Xiangshawan

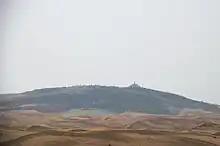
Dunes and scrubland in the Kubuqi Desert, overlooked by a Buddhist stupa.

Xiangshawan is in Ordos Prefecture's Dalad Banner, about halfway between Baotou and Ordos City, within the great northern bend of the central stretch of the Yellow River. The Grain of Sand Resort, reception area, and parking lots lie to the east at the edge of Inner Mongolia's reclaimed desert. The rest of Xiangshawan lies at the far eastern corner of the Kubuqi Desert ( "Kùbùqí Shāmò"), which forms the northern half of the Ordos Desert, which itself forms the southwestern portion of the Gobi Desert. The sand is mostly very fine and soft, and the wind-sculpted sand dunes in the resort can reach over high.